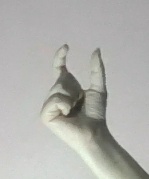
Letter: nun